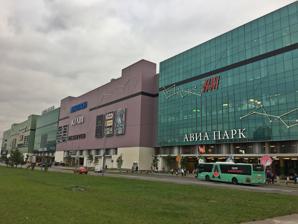
Building: Aviapark
Country: Russia
Year built: 2014
Shopping mall in Moscow, Russia Aviapark Авиапарк General information Type Shopping mall Address Khodynsky Bulvar 4, Moscow , Russia Coordinates 55°46′24″N 37°31′52″E / 55.77333°N 37.53111°E / 55.77333; 37.53111 Opening November 2014 Owner ZAO TVK Aviapark Technical details Floor count Six, including the parking levels Floor area Total 390,000 m 2 (4,200,000 sq ft) GLA 230,000 m 2 (2,500,000 sq ft) Other information Parking 5,000 spaces (Two-level parking structure) Website aviapark .com Aviapark ( Russian : Авиапарк ) is a six-storey shopping centre in the Khoroshyovsky District of Moscow , Russia. With a total area of 390,000 square metres and 230,000 square metres of leasable space, it is the largest shopping mall in Europe. It opened in November 2014 with more than 500 shops and a four-story aquarium that extends to the ceiling of the retail section. The aquarium was recognised by Guinness World Records as the tallest cylindrical aquarium in the world at 22.31 metres (73.2 ft). Location The property is in the Khoroshyovsky District of Moscow, on the grounds of the former Khodynka Aerodrome . There is direct access to the centre on the Moscow Metro : The distance between the metro station CSKA and the shopping centre can be covered in a few minutes on foot. Development and Ownership The property was developed by AMMA Development, which was founded by Mikhail Zaits. The only major shareholder is Mikhail Zaits. In 2017, media reports suggested that Gazprombank was, at one point, involved in the mall's ownership. The bank initially provided a $560 million construction loan on the mall. Kommersant reported that, as part of a restructuring, Aviapark Mall Holdings received an option to buy the remaining stake from Gazprombank, which it exercised, removing the bank from the ownership structure. It received its GPZU, or approved development plan, in June 2012 and began construction later that year. The opening was projected for the fourth quarter of 2014. Jones Lang LaSalle was named as the property's leasing agent. Major retailers The mall's anchors include French retailer Auchan , the home improvement chain OBI , IKEA , Stockmann , Sephora , Zara , The Body Shop , Adidas , Nike , Pepco , Early Learning Centre , The North Face , Decathlon , Cropp , Geox , Samsung , Haier , McDonald's , Puma , ECCO , Zolla , Detskiy Mir , Gloria Jean's , KFC , Burger King , Lego , Sinsay , Xiaomi , O'Stin , Fixprice , Beeline , MTS , MegaFon , Eldorado , Leroy Merlin , MediaMarkt , M.video , Sportmaster , New Balance , Okay , Subway , TBOE , Sela , Hoff , Koton , Familia , Kari , Kotofey , Bork , Funday , Modi , Gap , Restore , Imaginarium , Chicco , Mothercare , Acoola , Hamleys , Mango , Reebok , Terranova , Fred Perry , Adidas Originals , Uniqlo , WorldClass , Galamart , Zenden , Lime , Levi's , Bershka , Oysho , New Yorker , Tom Tailor , Nathan's Famous , Baskin Robbins , TGi Fridays , GNC , Quicksilver Roxy Dcshoes , Vans , Falke , Soliver , Tommy Hilfiger , Michael Kors , Karl Lagerfield , Starbucks , Shake Shack , Clarks , Banana Republic , LG , Asus , Garmin , L'Etoile , Finn Flare , Triumph , Victoria's Secret , Krispy Kreme , Accessorize , Wrangler , Pimkie , Victoria's Secret Beauty & Accessories , Lee , Forever 21 , Marks & Spencer , DNS , Next , Nike Sb , UnderArmour , Urban Outfitters , Converse , Dunkin Donuts , Hollister , Furla , Nine West , Steve Madden , Superdry , House , Intimissimi , Lc Waikiki , Hermès , Balenciaga , BVLGARI , Valentino , Dr Martens , Fossil , DKNY , Diesel Kate Spade New York , Tory Burch , Swatch , Cartier , Aeropostale , Swarovski , Crocs , L Octane En Provence , Lotto , Fila , Diadora , Slazenger , Le Coq Sportif , Lacoste , Patagonia , Gant , Japan Tobacco , Camper , Calvin Klein , Persol , Takko Fashion , CCC , IMAX , Lucky Strike , Crate&Barrel , Komfort , Tchibo , Jack & Jones , Vero Moda , Vera Wang , ASOS , River Island , Colins , Intersport , Oakley , Skechers , Jack Wolfskin , Geox , Salomon , Boohoo , Hummel , Speedo , Wilson , Umbro Warehouse , Coast , Starter , Champion , Russell Atlantic , Fruit of the Loom , New Era , Kappa , Stussy , Popbar , Uterqüe , Pull&Bear , Zara Home , Massimo Dutti , Stradivarius , Douglas , Popeyes , Volcom , Empik , DEICHMANN , Tous , Pandora , Dodo Pizza , Apple Store , Discord , Perekrestok , Lenta , AllSaints , Saint Laurent , Abercrombie & Fitch , Smyk , Magnit , Pyaterochka , Mexx , L'Oreal , Danone , Real , Selgros , Topshop , New Look , Guess , Debenhams , Under Armour Rush , and H&M . Karo , a Russian cinema chain, operates a 17-screen multiplex, one of the largest in Russia. Gallery Aquarium in the shopping mall. Interior of AviaPark. Main hall interior from upper level References